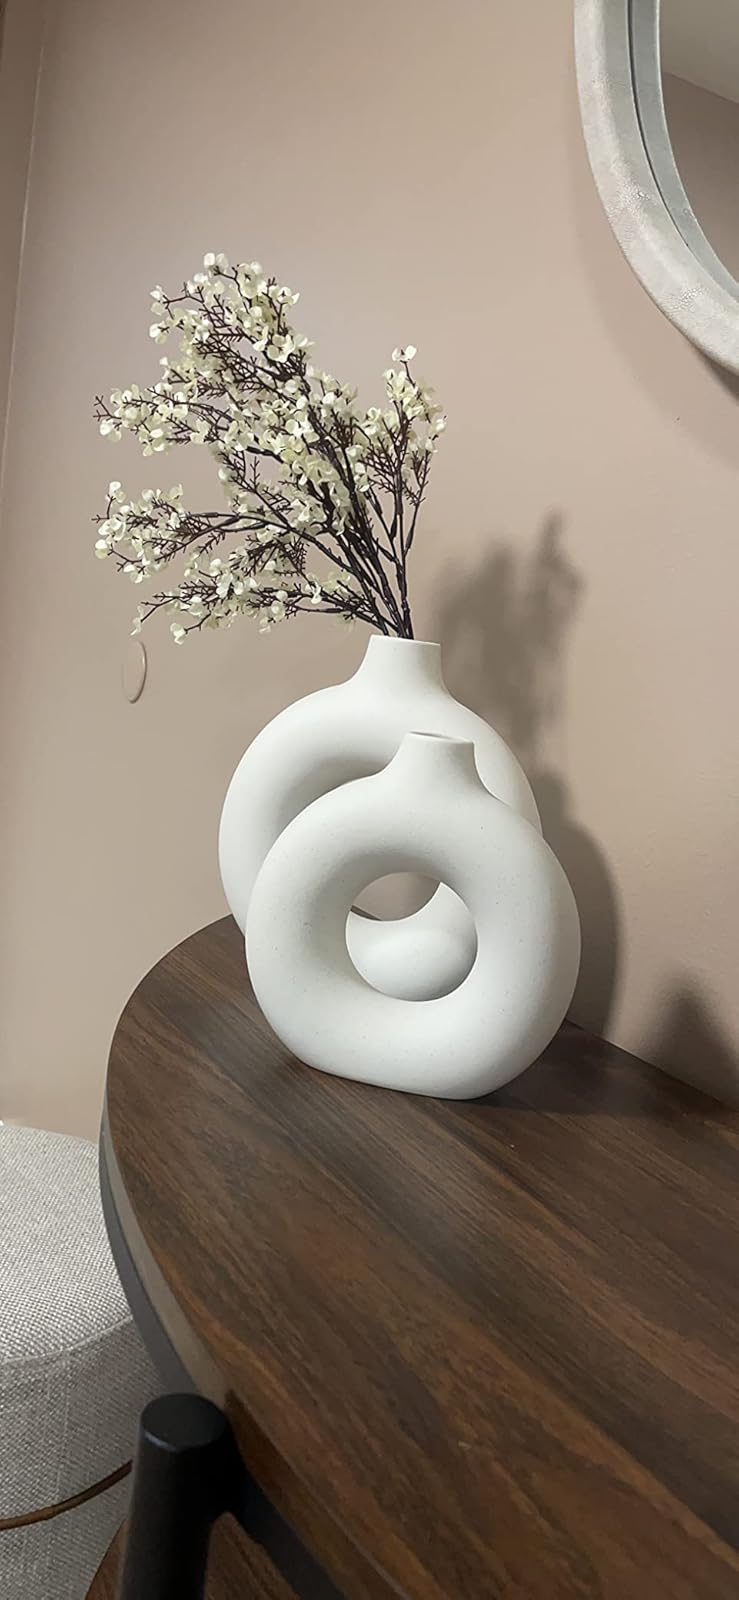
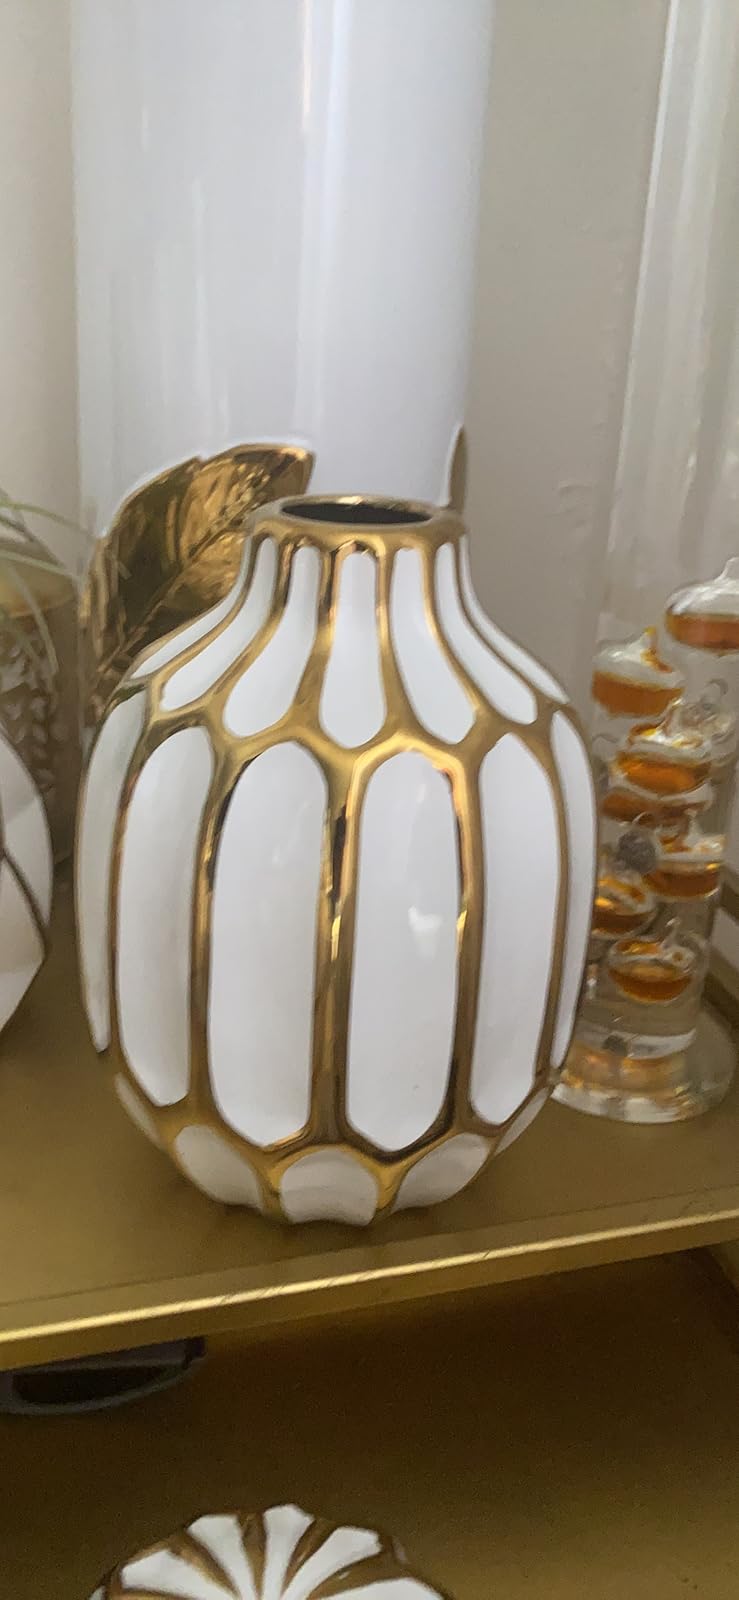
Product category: vase
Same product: no